Hugh Graham, 1st Baron Atholstan

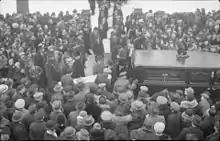
Lord Atholstan's funeral on January 31, 1938.

In 1905, Graham expanded his publishing business with the establishing of the "Montreal Standard" newspaper.